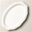
Label: plate